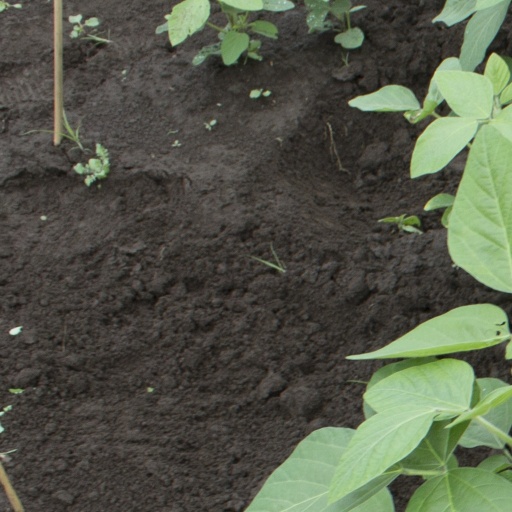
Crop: soybean